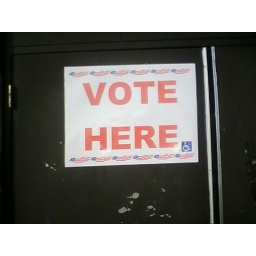
November 4, 2008sign on back door of elementary school...note that this and all other signs were in English only